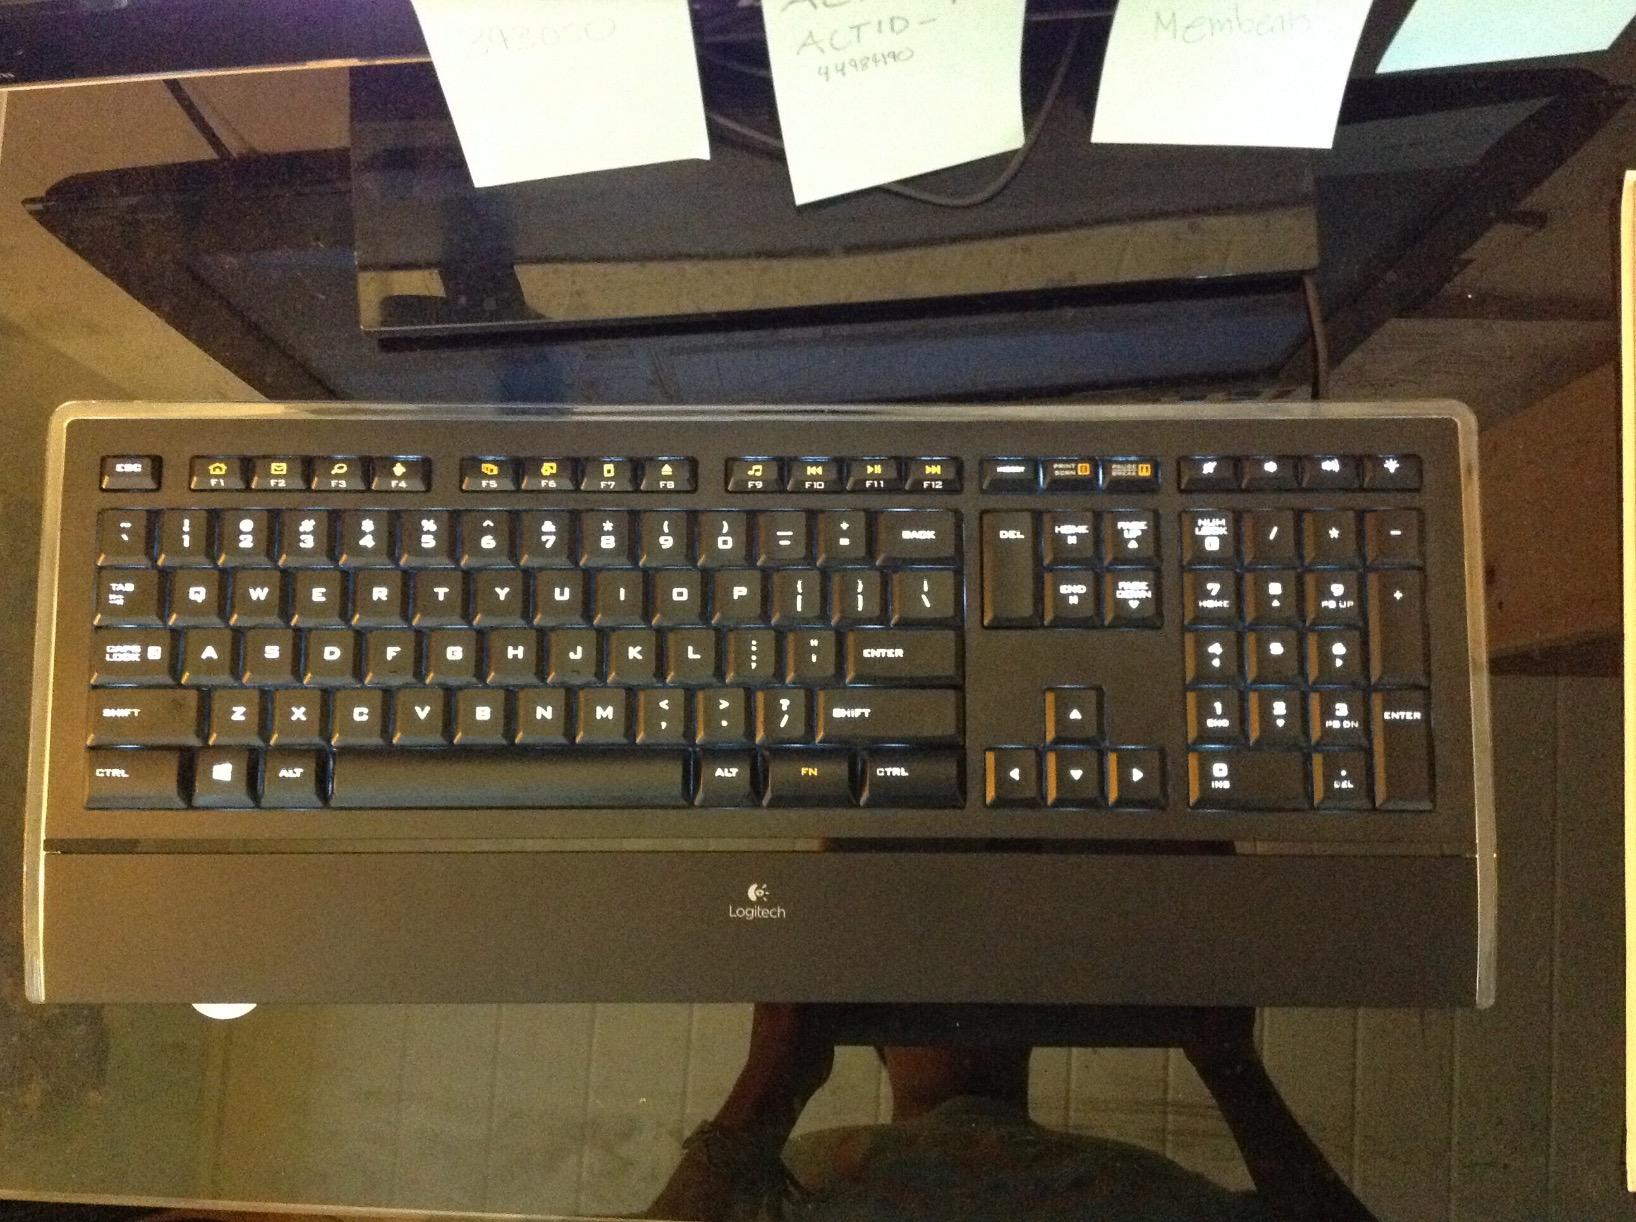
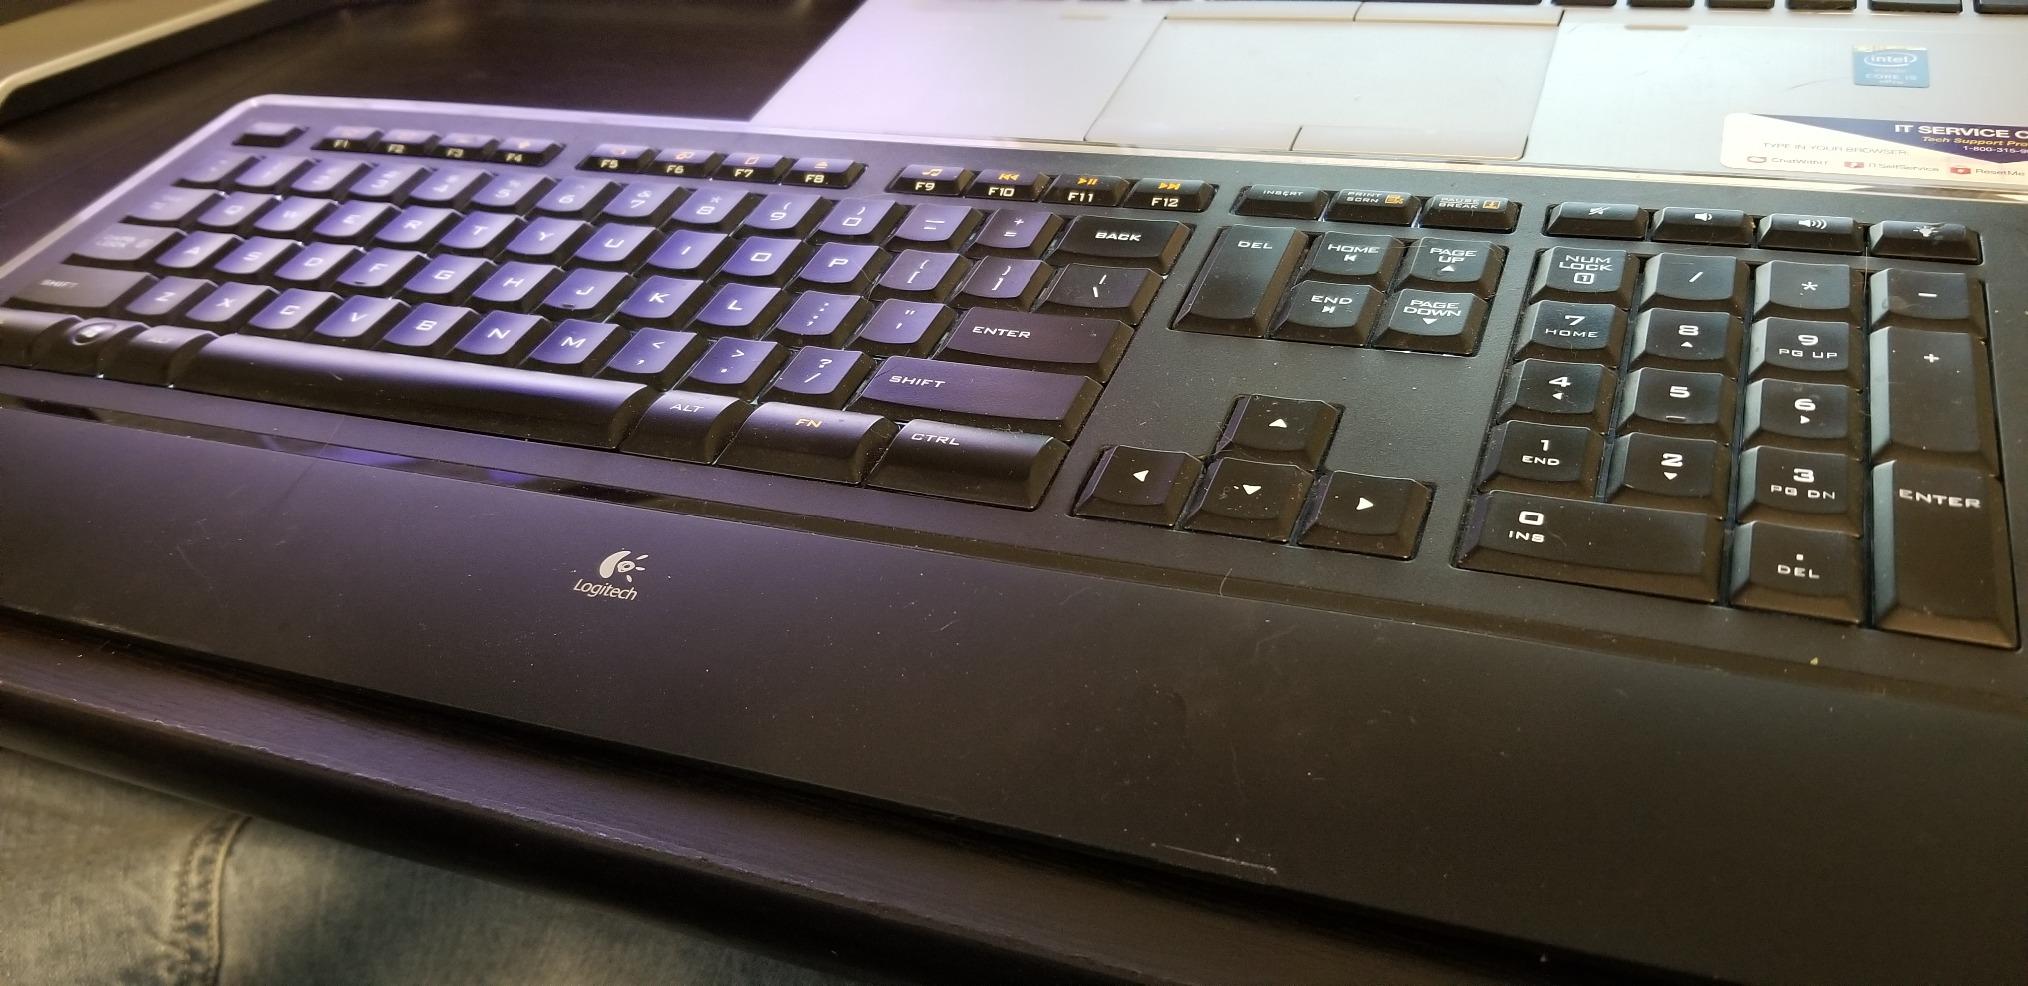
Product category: keyboard
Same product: yes